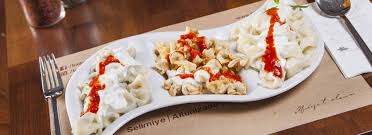
Yemek: manti